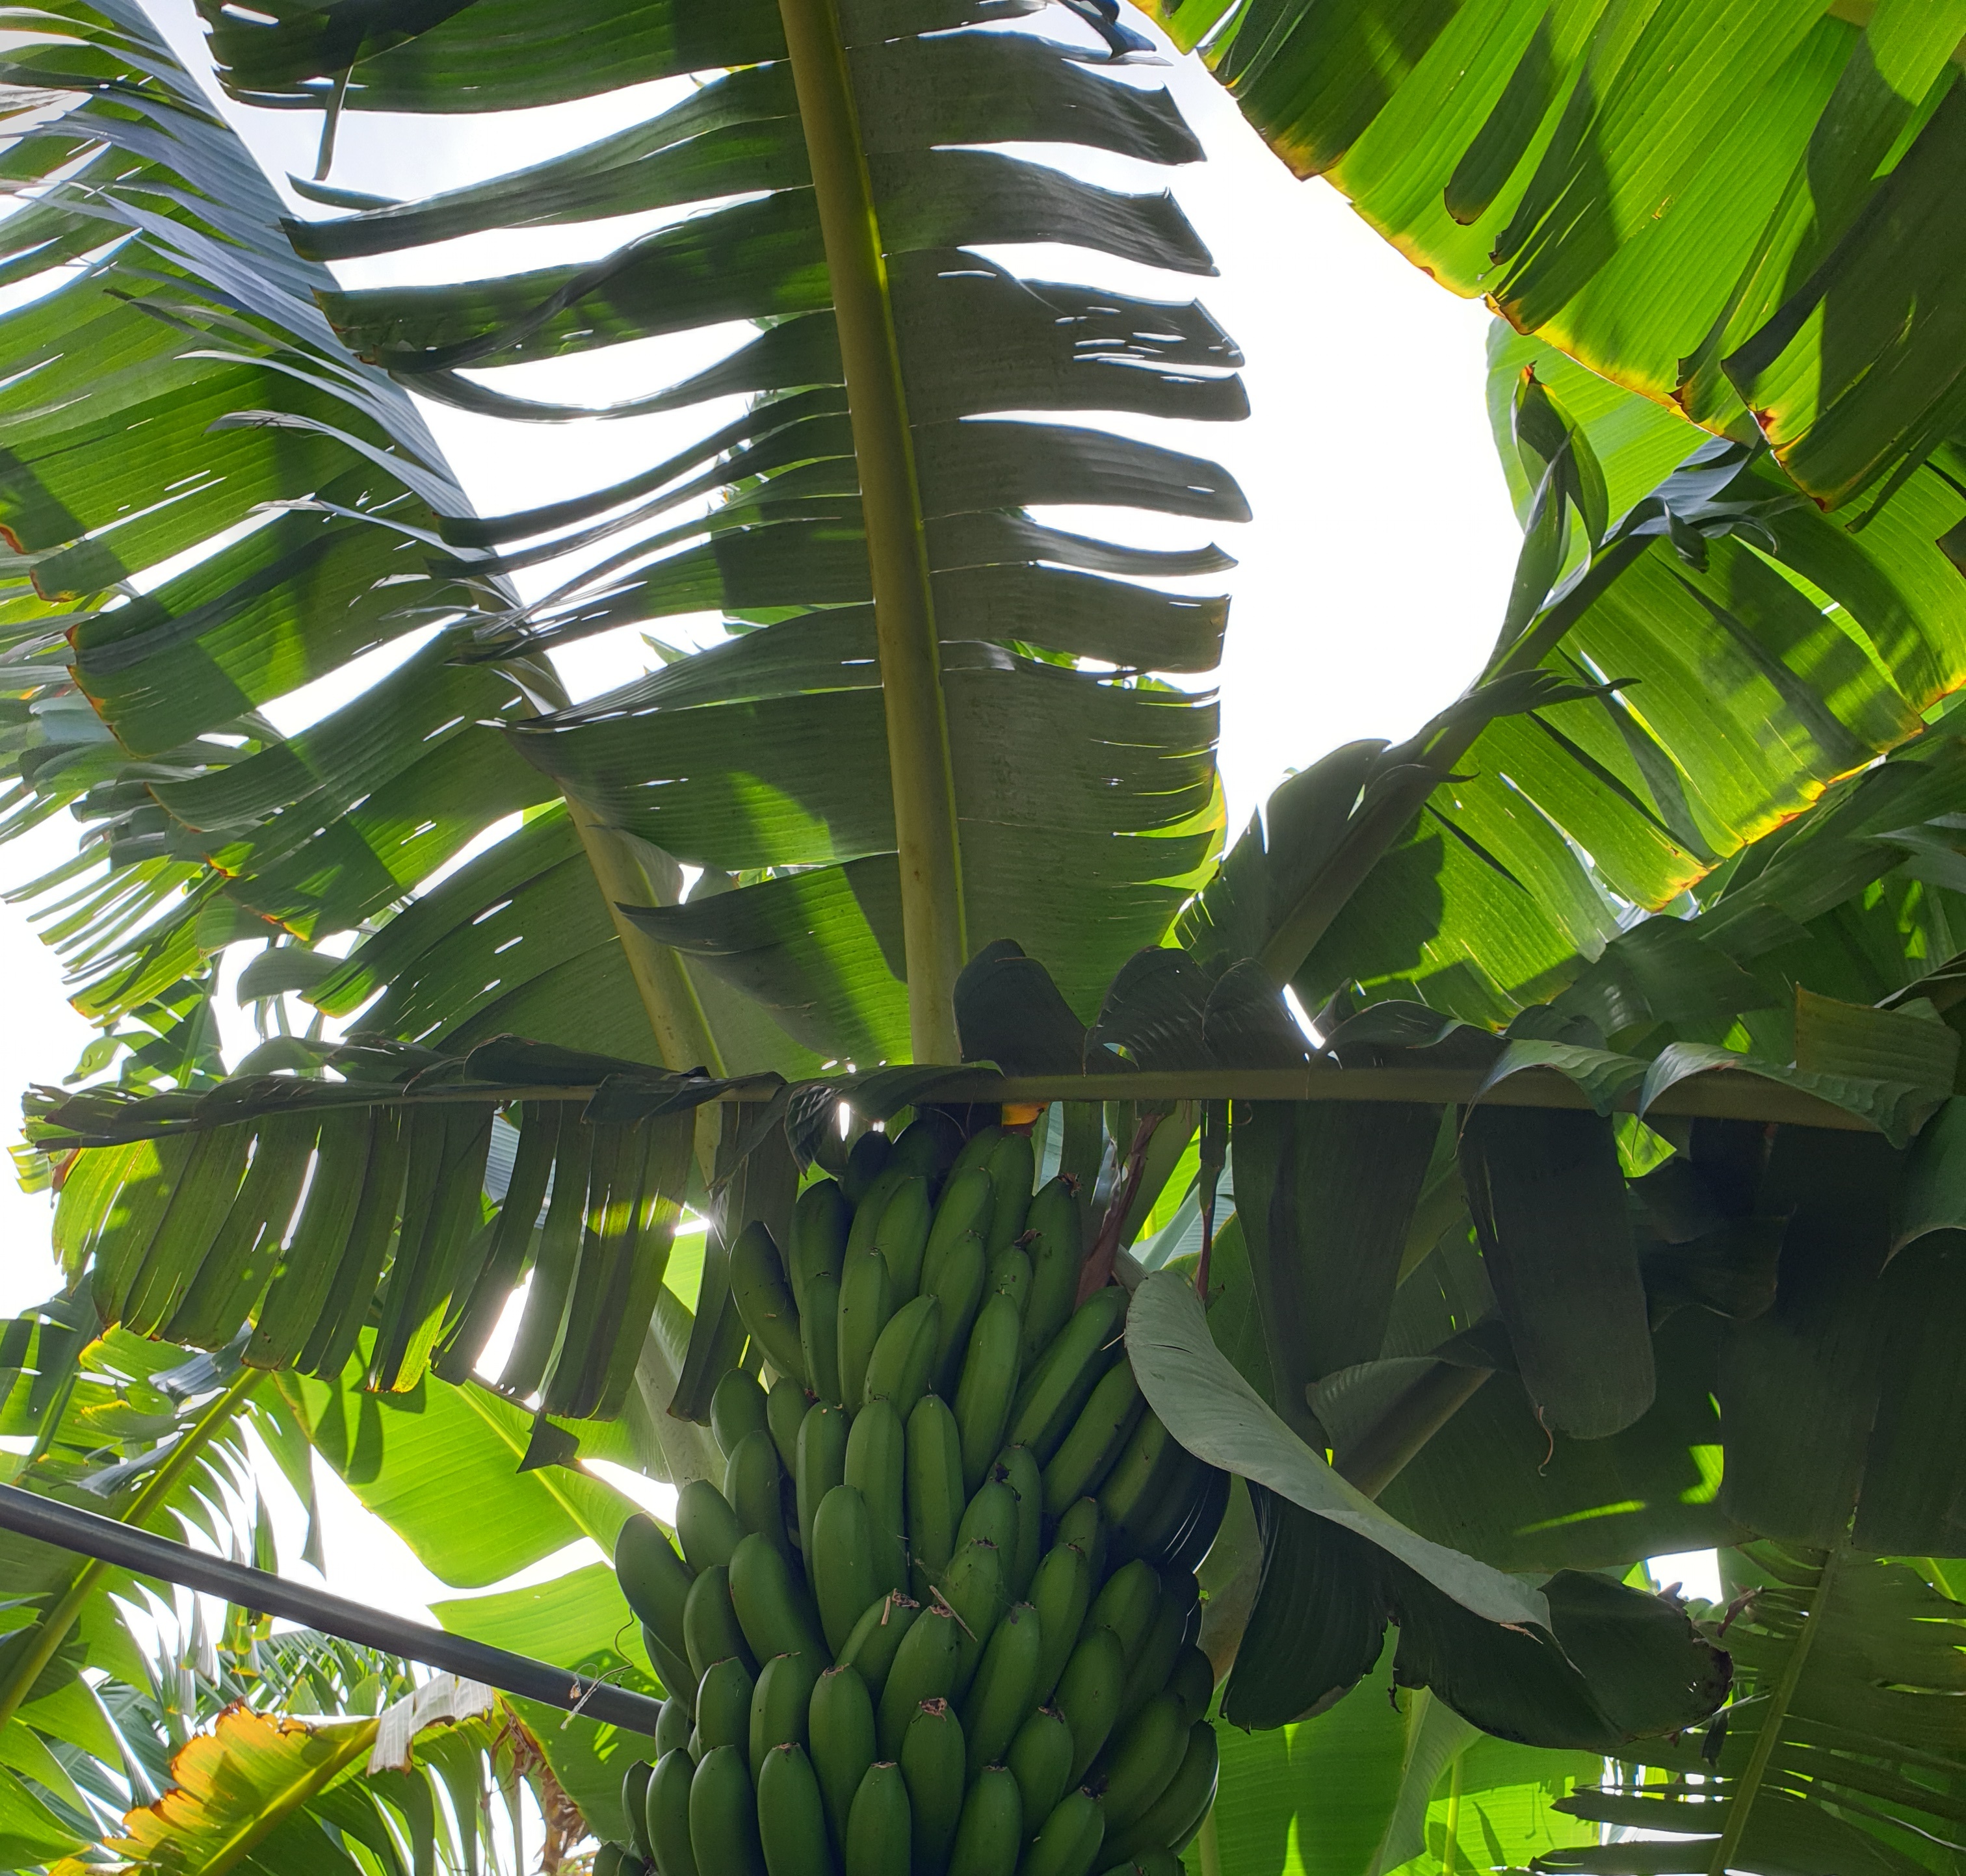
Label: Cut